Abraham Pietersen van Deusen

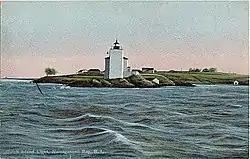
Dutch Island, from an early twentieth century postcard

He emigrated to New Amsterdam before 1636 with his wife, and several of his children. In 1638 he was listed as a miller in New Amsterdam. Cheska Callow Wheatley writes: